Walther PPQ

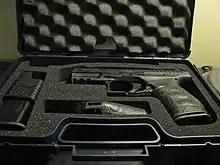
Walther PPQ pistol in its factory pistol case. PPQ pistols are delivered in a polymer pistol case containing; the pistol, three backstraps of different sizes, two magazines, magazine loader, instruction manual, warranty papers, factory test target showing five shots fired at distance and an envelope with the case of the proof round fired during the proof test at the C.I.P. accredited Beschussamt Ulm (Proof House Ulm)

Factory accessories include: fixed metal 3-dot iron sights, fixed tritium night sights, adjustable sports iron sights, adjustable optic fibre iron sights, laser pointers, tactical lights, magazine flashlight adapters, holsters, magazines, magazine loaders, grip extenders and a suppressor kit with a barrel, protective cap for the muzzle threads and a sound suppressor of the Impuls II-A product line made by Brügger & Thomet are offered as factory accessories.